27, rue de la Paix

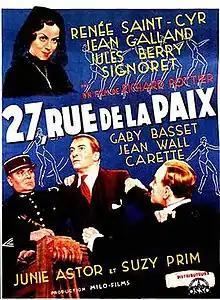

27, rue de la Paix is a 1936 French crime film directed by Richard Pottier and starring Renée Saint-Cyr, Suzy Prim and Jules Berry.